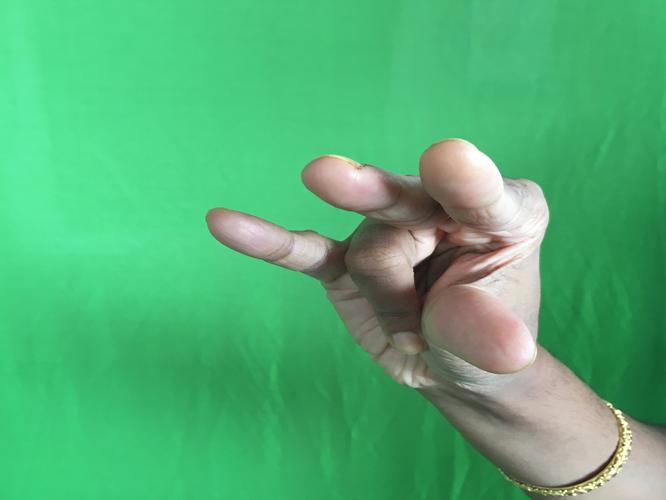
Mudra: Kangulam
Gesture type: single_hand